Australian Grains Genebank

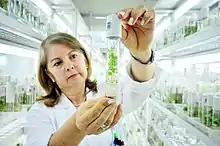

The Horsham bank is the biggest of its kind and is designed for long-term storage. The material they conserve includes released crop varieties, breeding materials, and crop wild relatives. It serves not only producers but also processors, marketers, breeders and regional farming communities. Peter Walsh, the Victorian Minister of Agriculture, explained that the bank could contain about 300 million seeds from all around the globe. The bank has the capacity to hold 200,000 packets of seeds and more than 200 different crop species. In 2017 the collection held about 138,016 different seeds (or assessions), and it is growing about 3000 seeds each year.